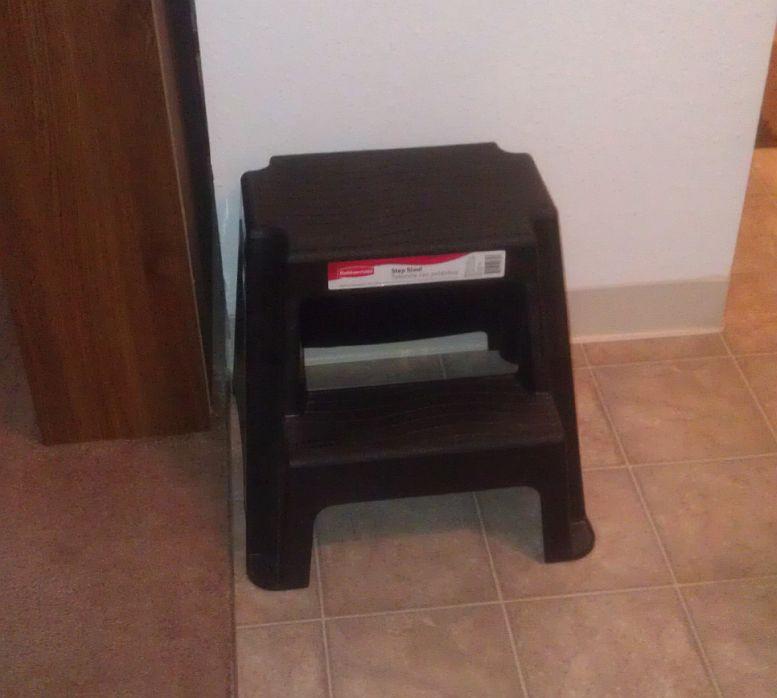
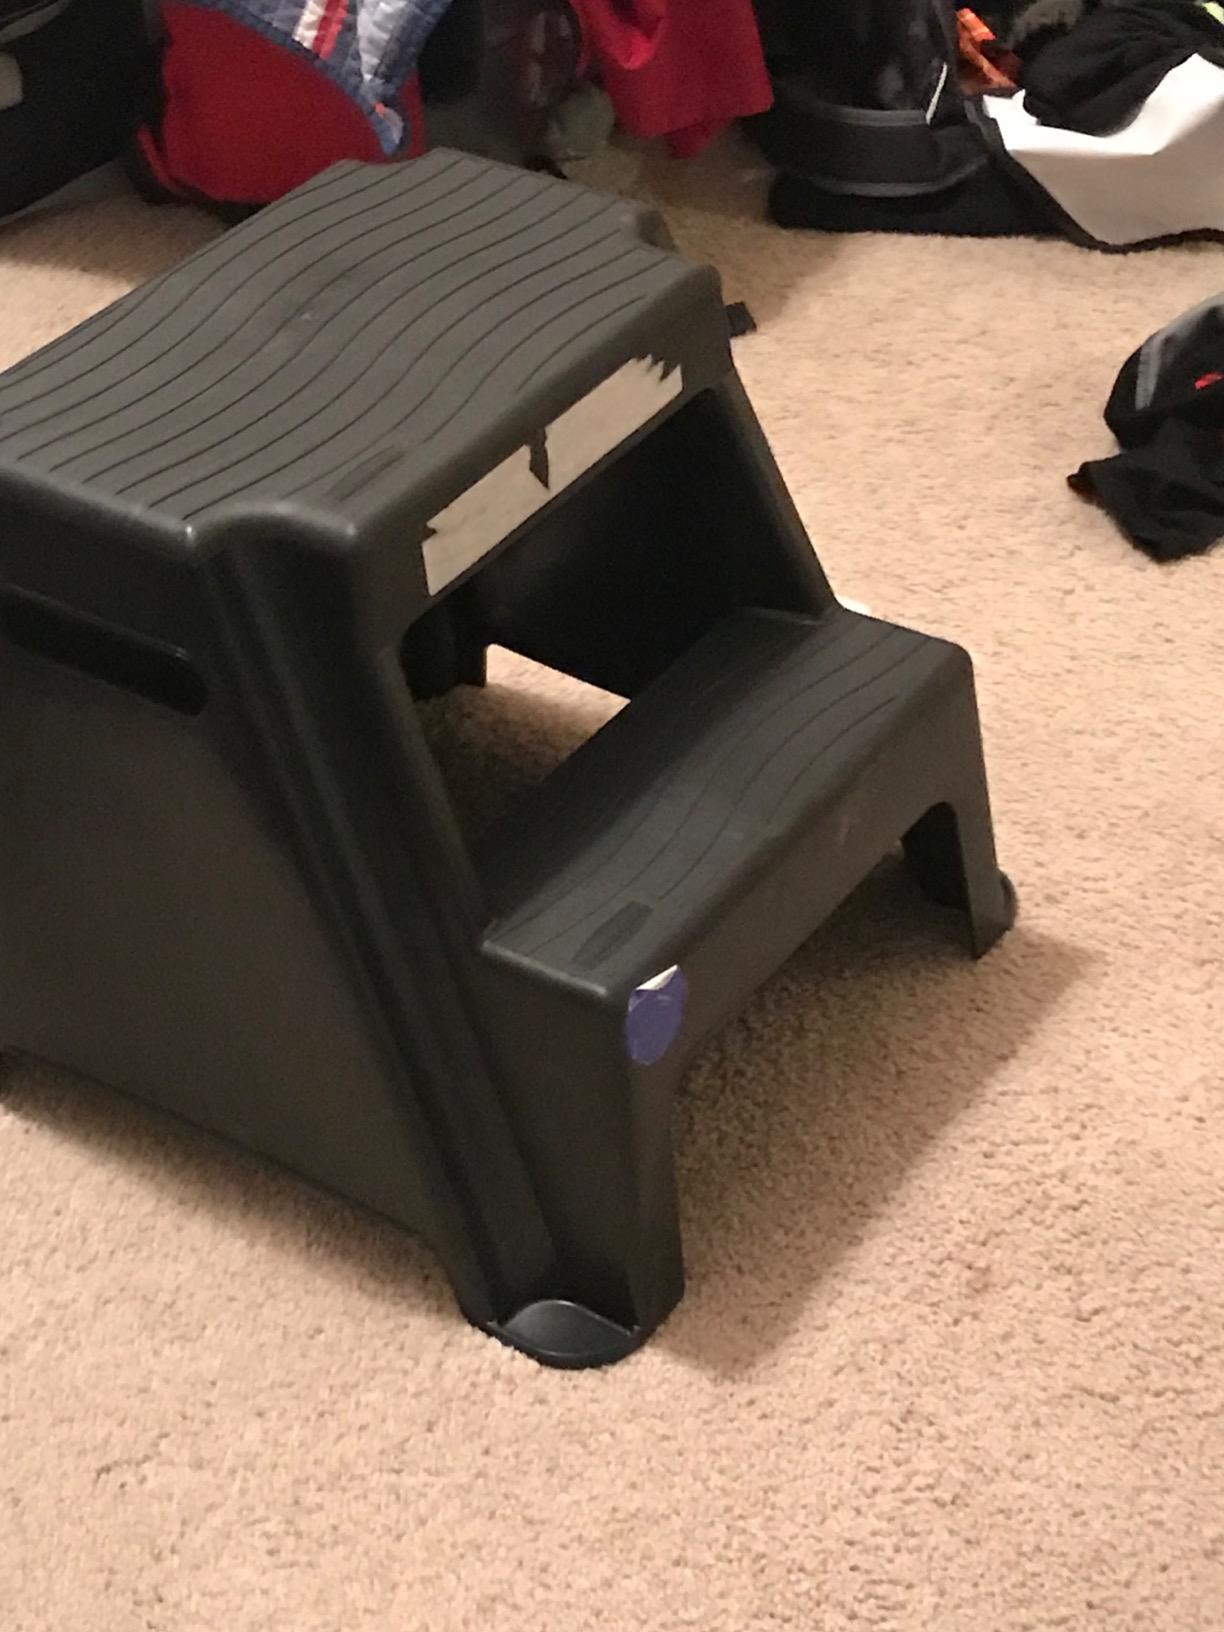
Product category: stool
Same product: yes